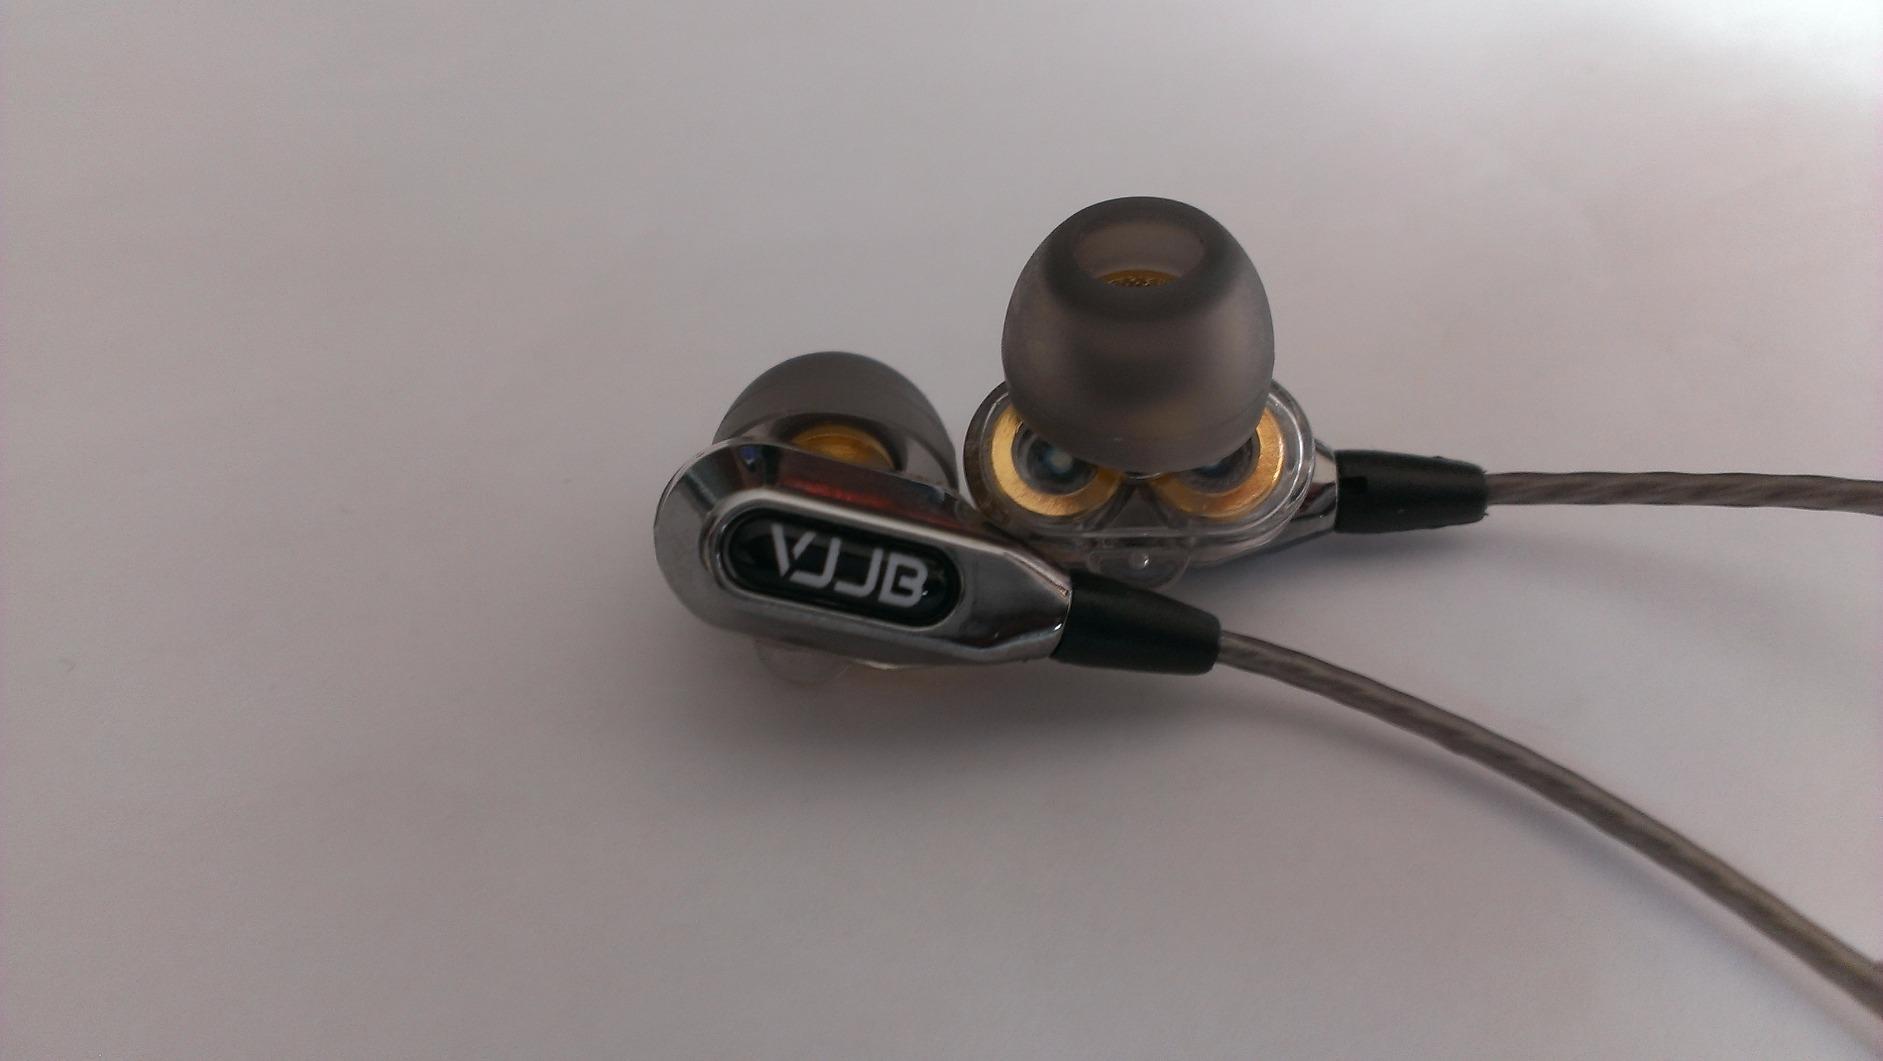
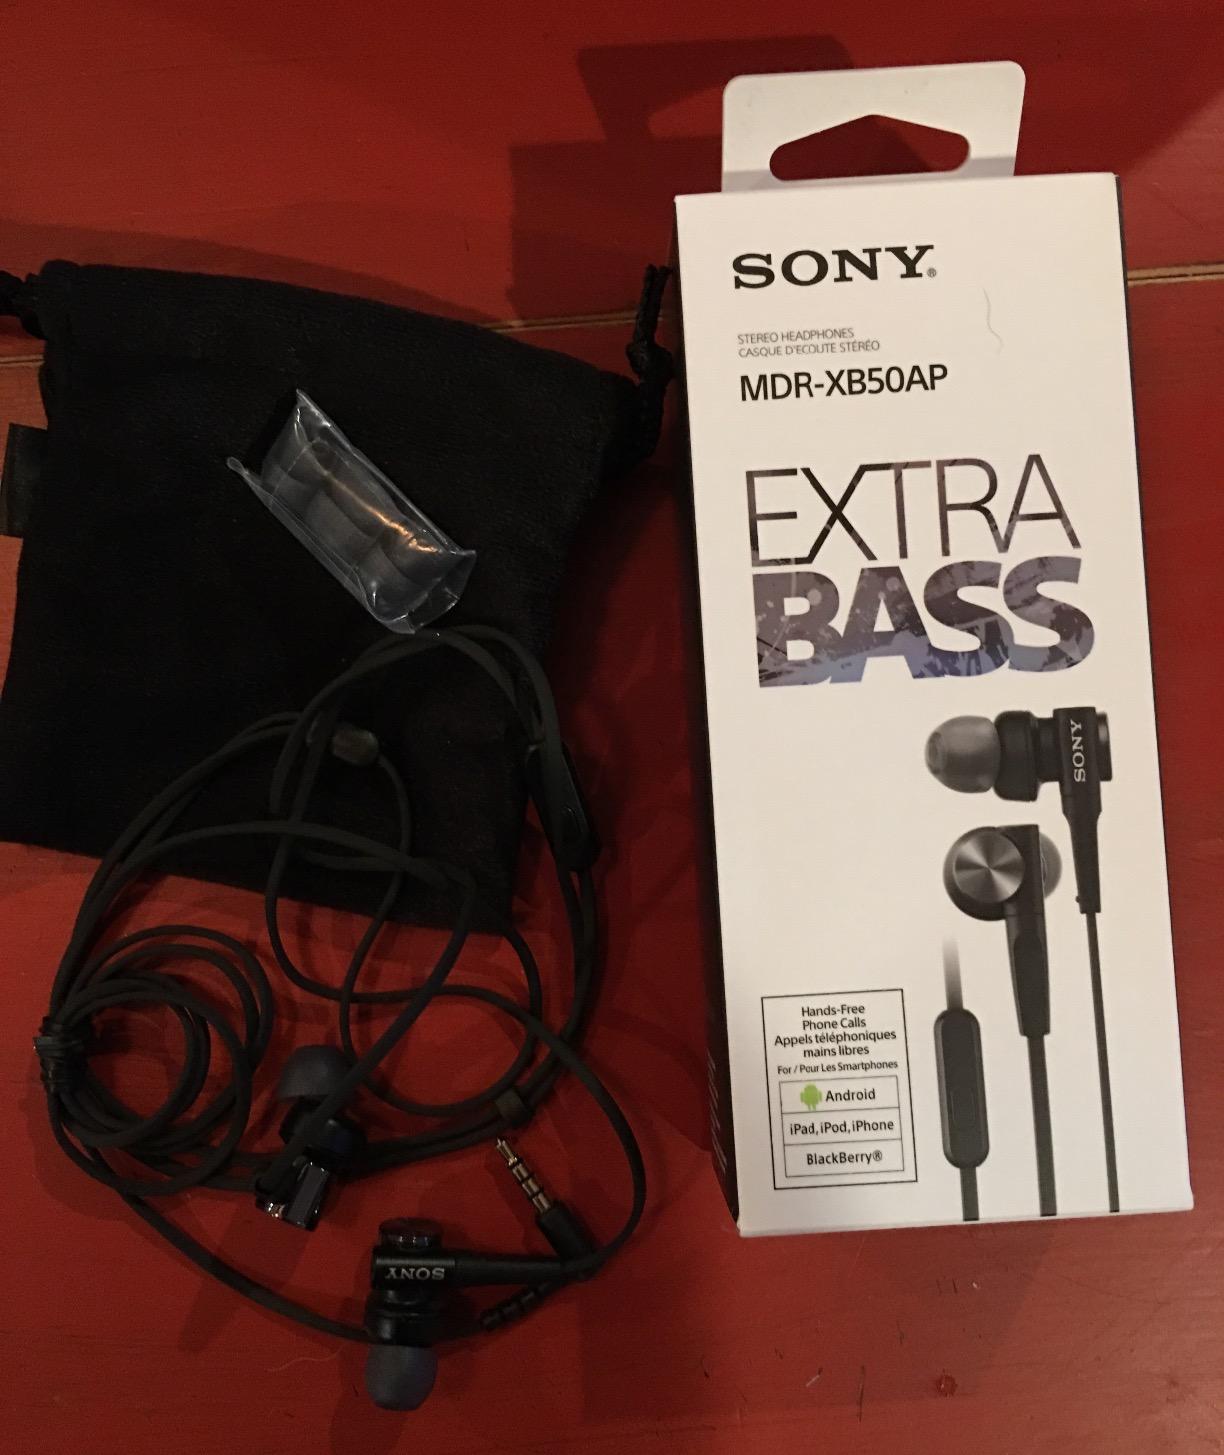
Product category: headphones
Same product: no